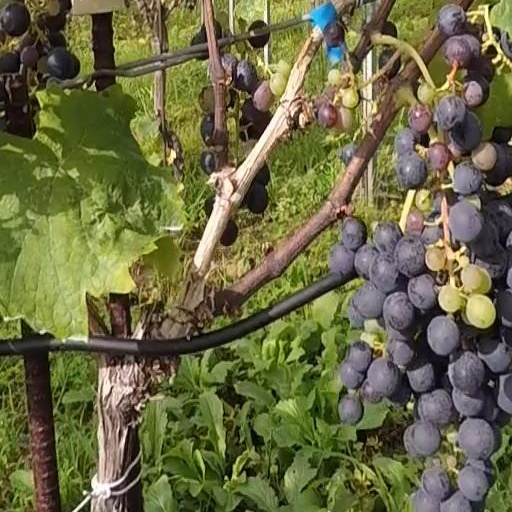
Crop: grape